Our Lady of Manaoag

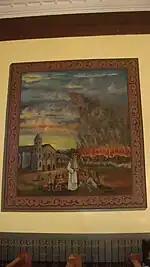
Mural in the transept depicting of the image sparing the town from a wildfire.

Some of the earliest miracles attributed to Our Lady of Manaoag, including the original apparition, are depicted in the murals in the church.